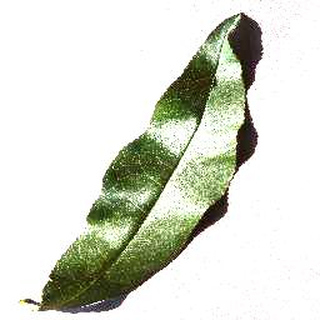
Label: healthy_peach